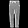
Label: Trouser